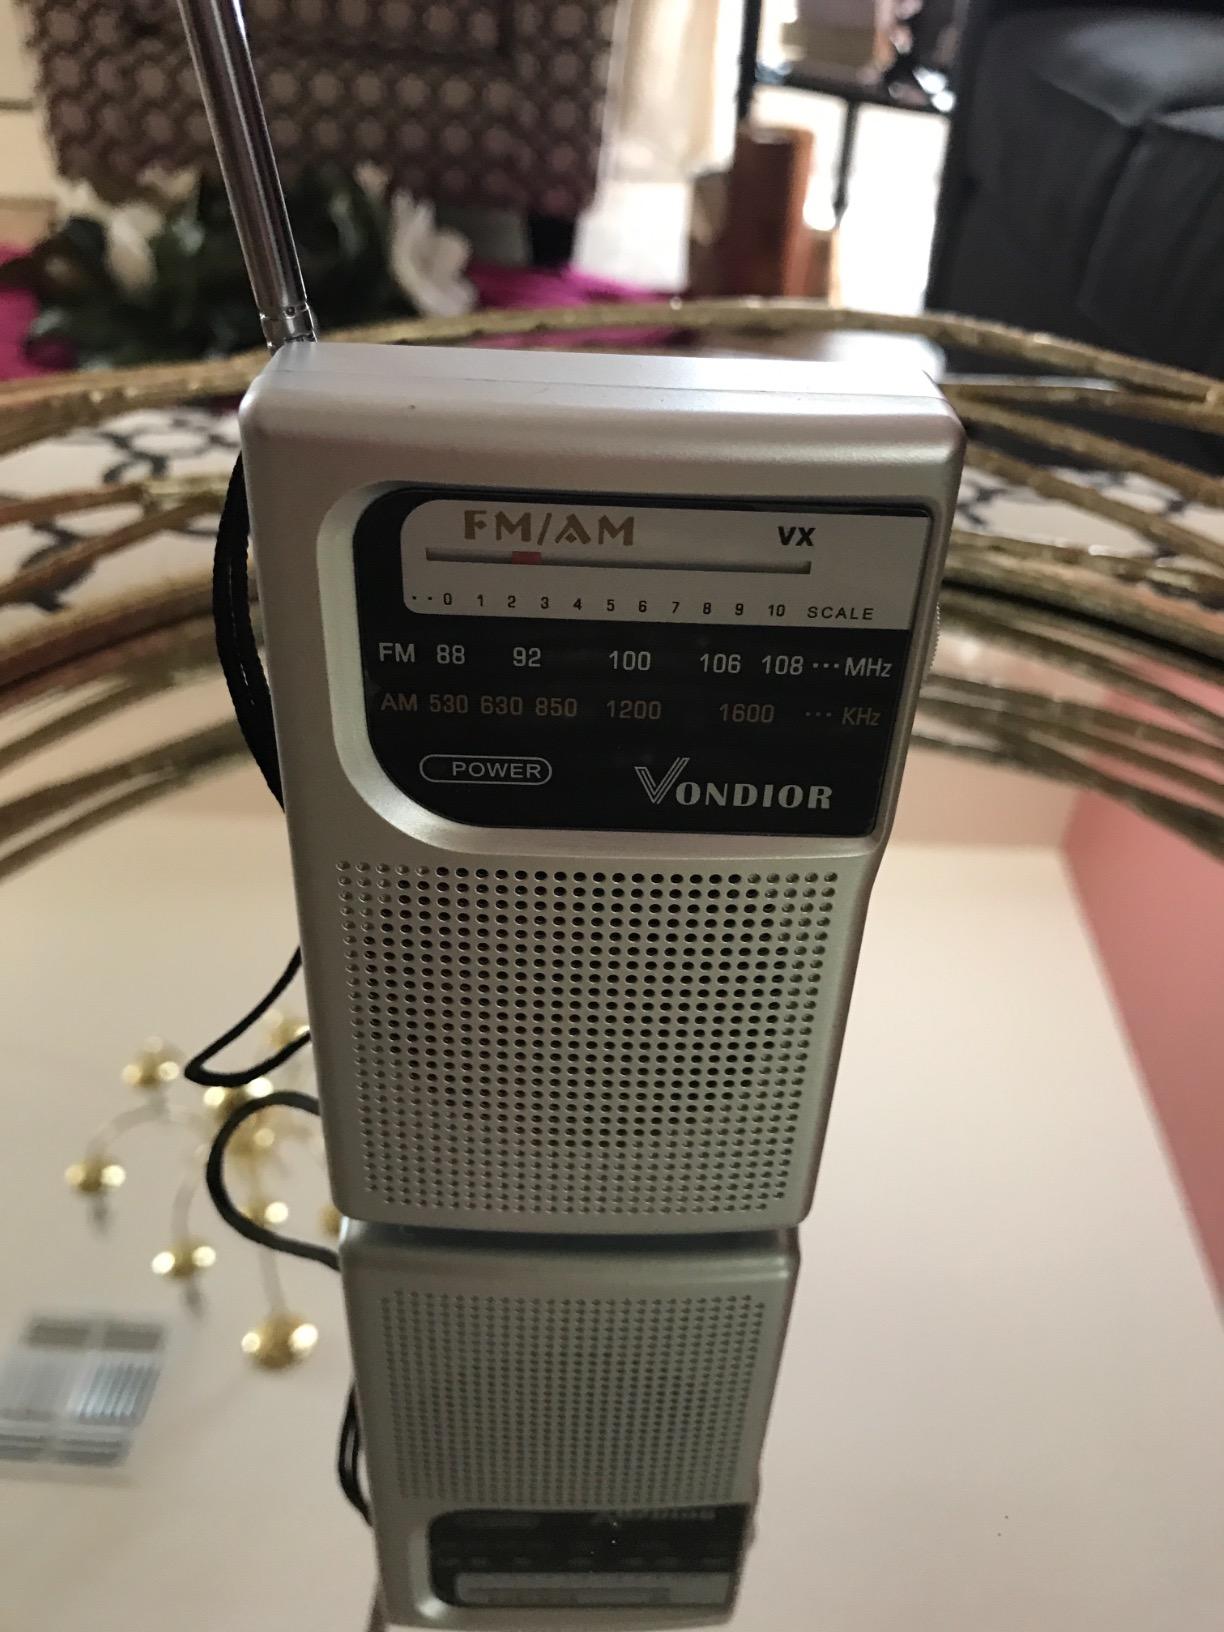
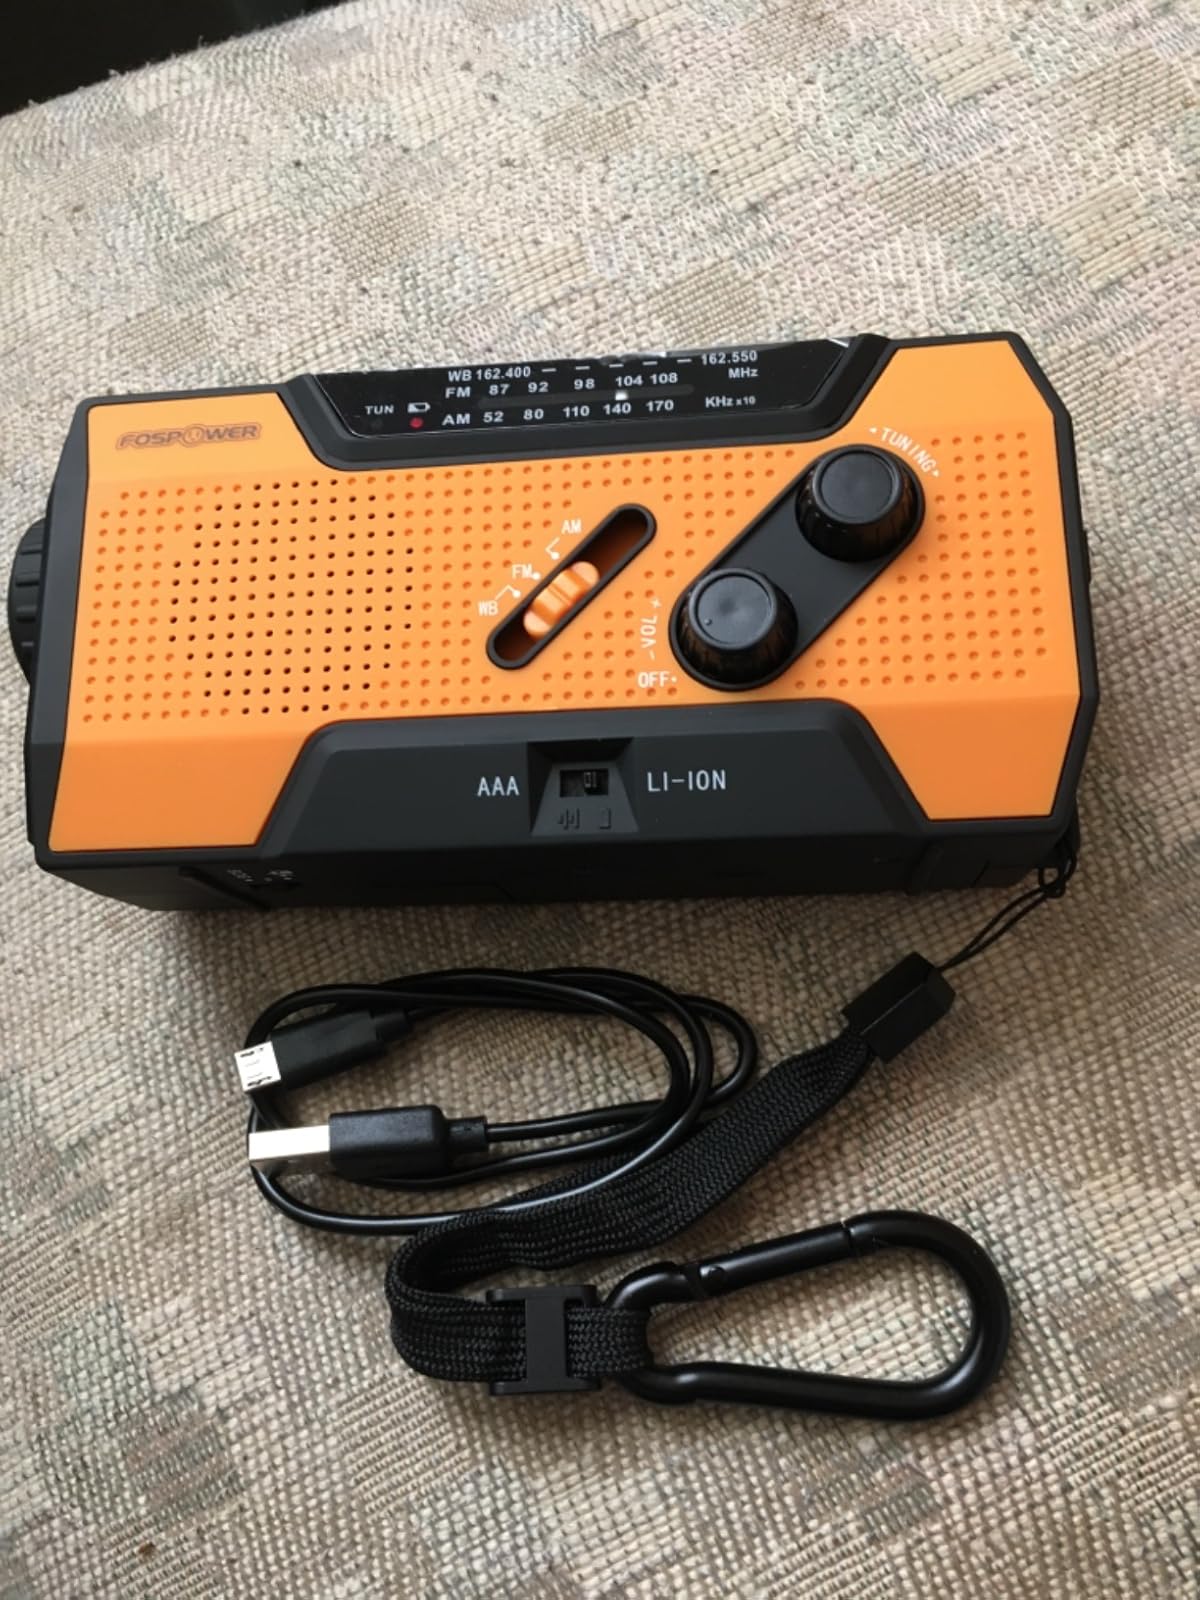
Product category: radio
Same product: no